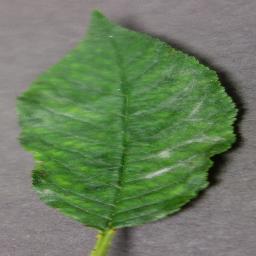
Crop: cherry
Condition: (including_sour)_powdery_mildew